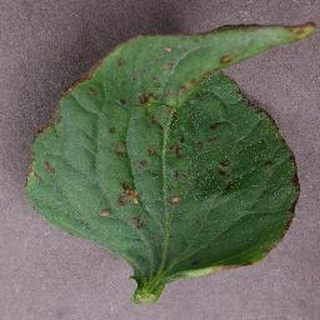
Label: tomato_bacterial_spot